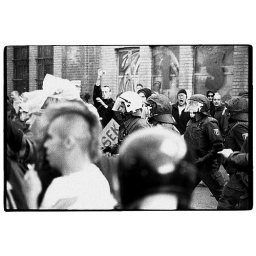
water battle at the oberbaum bridge between berlin friedrichshain and berlin kreuzberg disturbed by the police